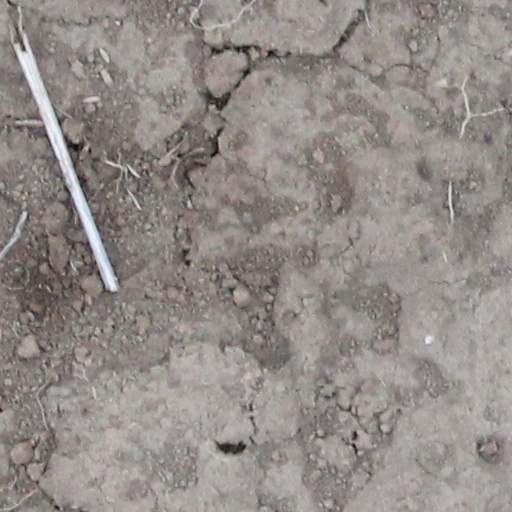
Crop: wheat